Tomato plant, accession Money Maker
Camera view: vertical (180 deg); turntable rotation: 120 degrees
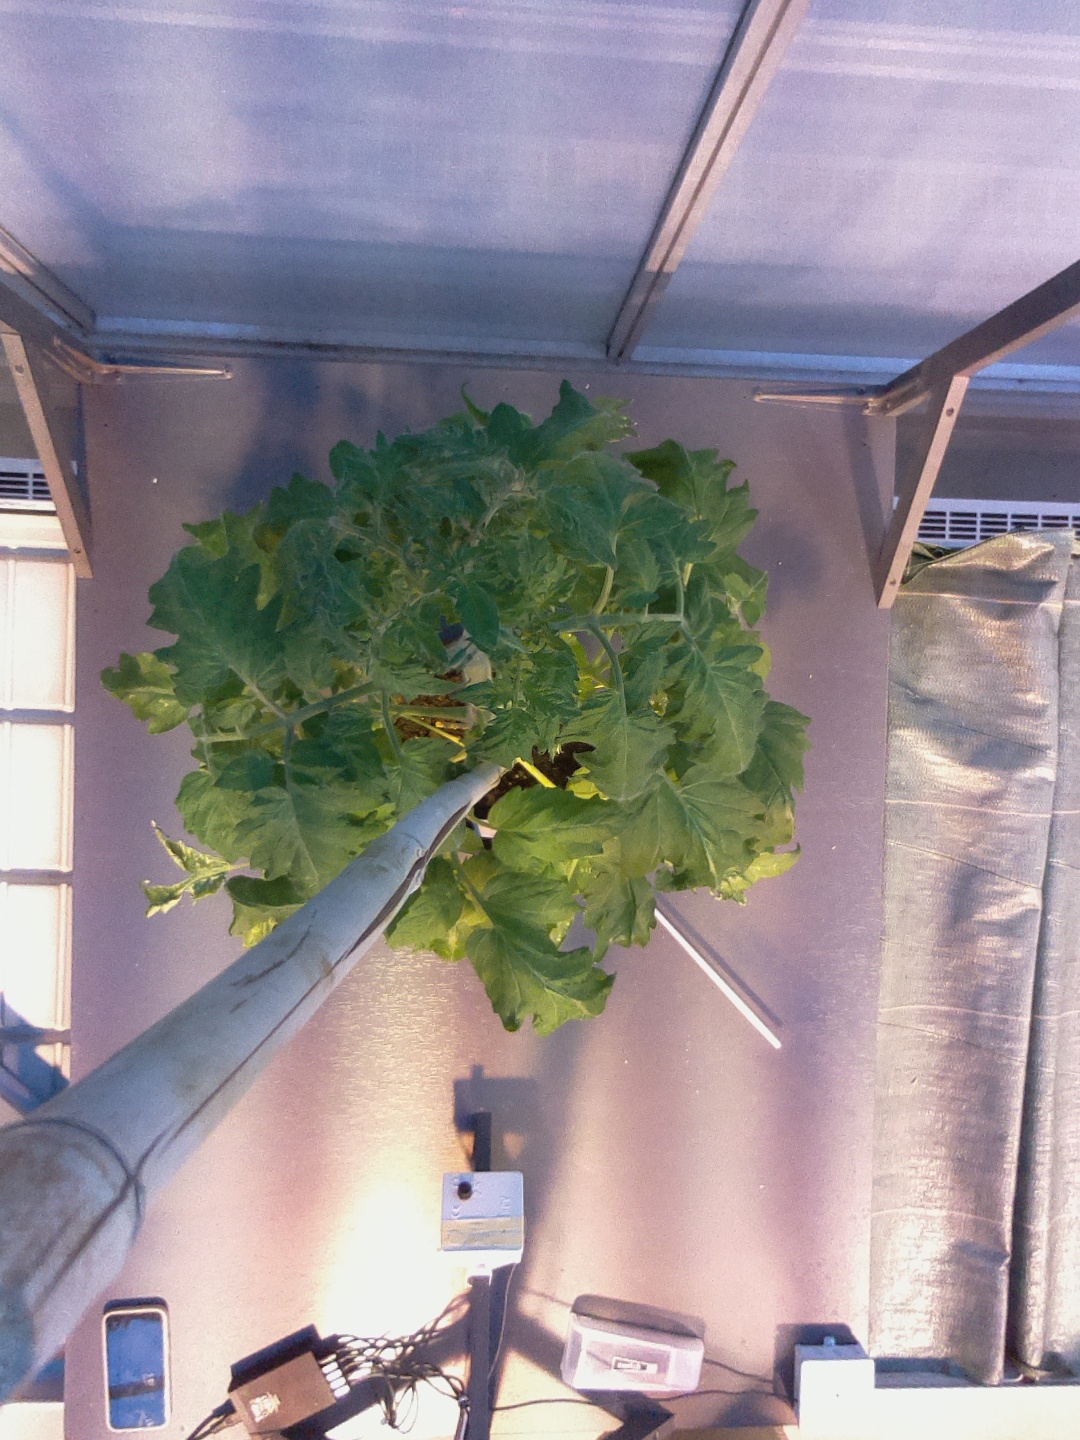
BBCH growth stage 60: First flowers open